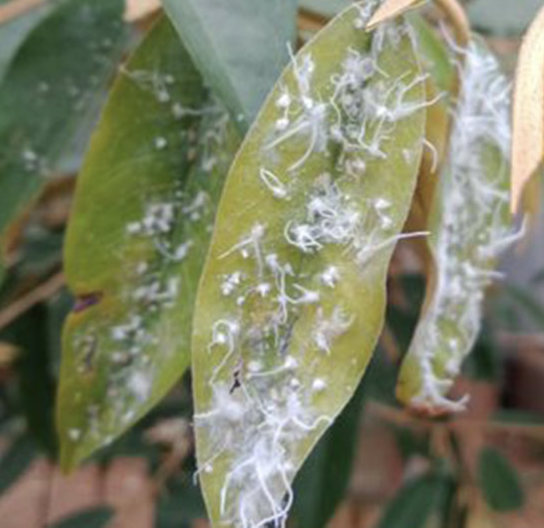
Label: mealybug_infestation